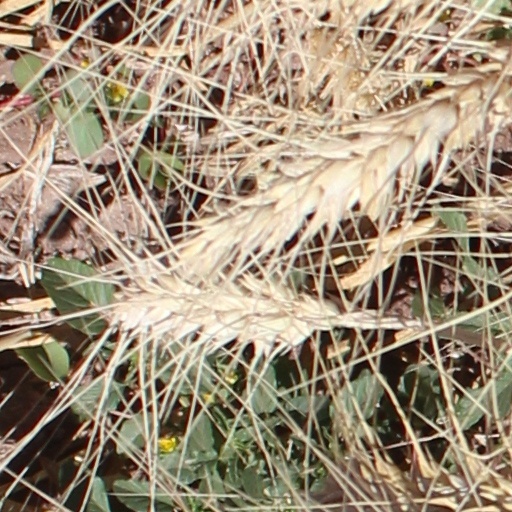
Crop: wheat